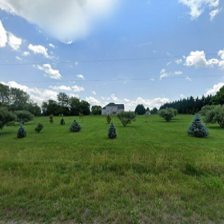
Label: streetView